Crook o' Lune

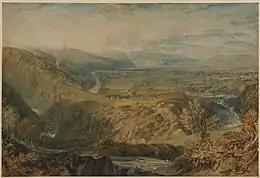
J. M. W. Turner "Crook of Lune, looking towards Hornby Castle", c. 1818 (Courtauld Gallery, London)

In the later 18th century and early 19th century, travel books such as Thomas West's "A Guide to the Lakes...in Cumberland, Westmorland and Lancashire" (1778), Ann Radcliffe's "A Journey Made in the Summer of 1794" (1795) and William Wordsworth's "Guide to the Lakes" (3rd ed., 1822) helped to establish the Crook o' Lune's popularity as a tourist attraction.